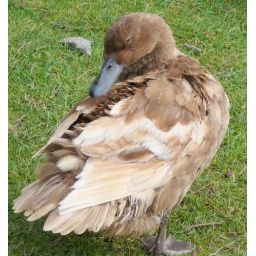
I just loved this all brown duck at St Fagans in Wales